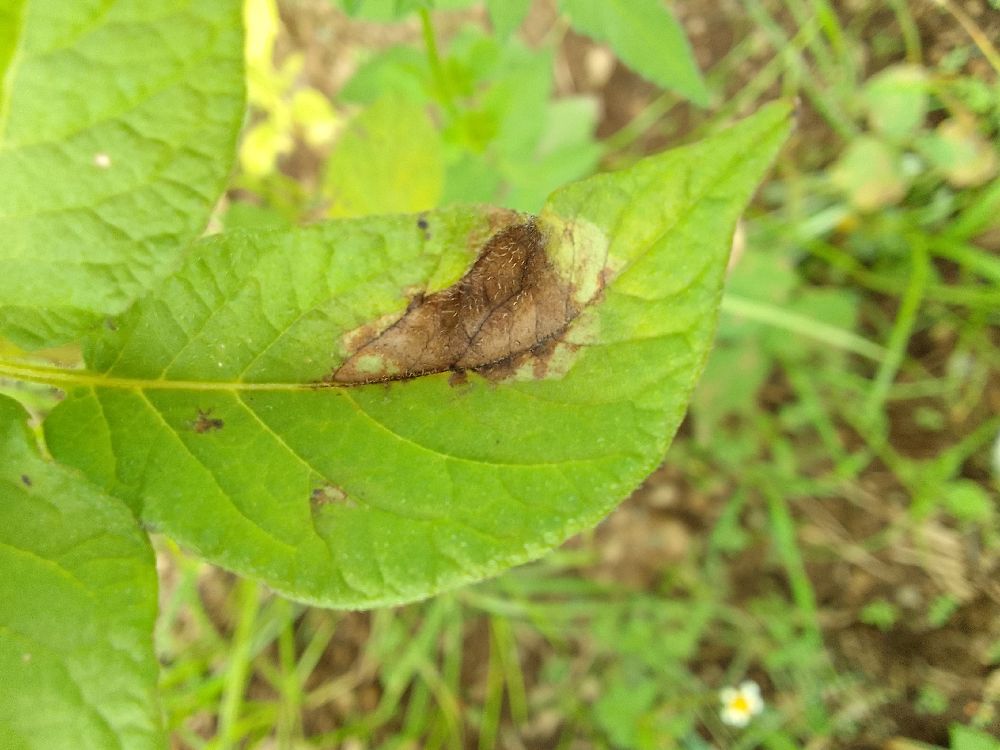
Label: Late blight